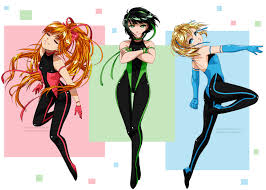
Portrait style: Cartoon Portrait